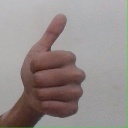
अक्षर: थ